Newry Cathedral

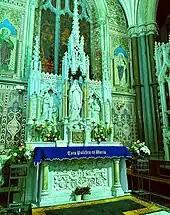
Lady Chapel

This shrine is enclosed by marble altar rails. It was erected by the Sacred Heart Confraternity in memory of Fr. James Carlin who was its Spiritual Director. Over the altar is a gilded shrine portraying Christ revealing the sorrows of his Sacred Heart to Saint Margaret Mary.